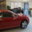
Label: automobile